Lasata

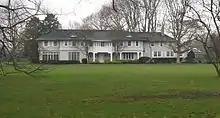
Lasata in 2007

Lasata is an estate in East Hampton, New York, that was the childhood summer home of the future First Lady of the United States Jacqueline Kennedy Onassis until she was about 12.